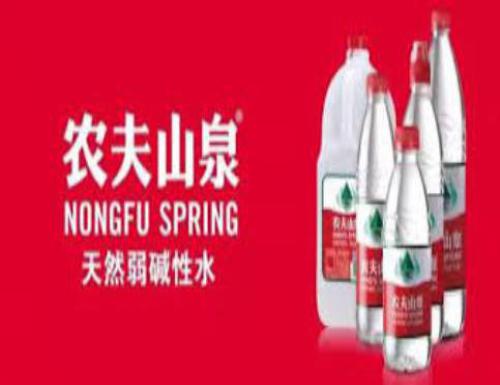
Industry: Necessities